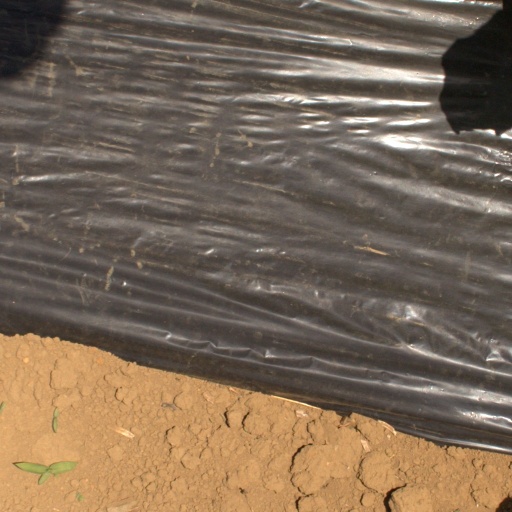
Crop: Jerusalem artichoke